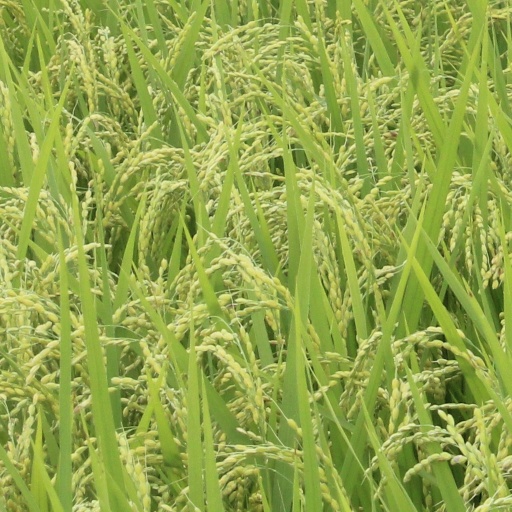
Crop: rice